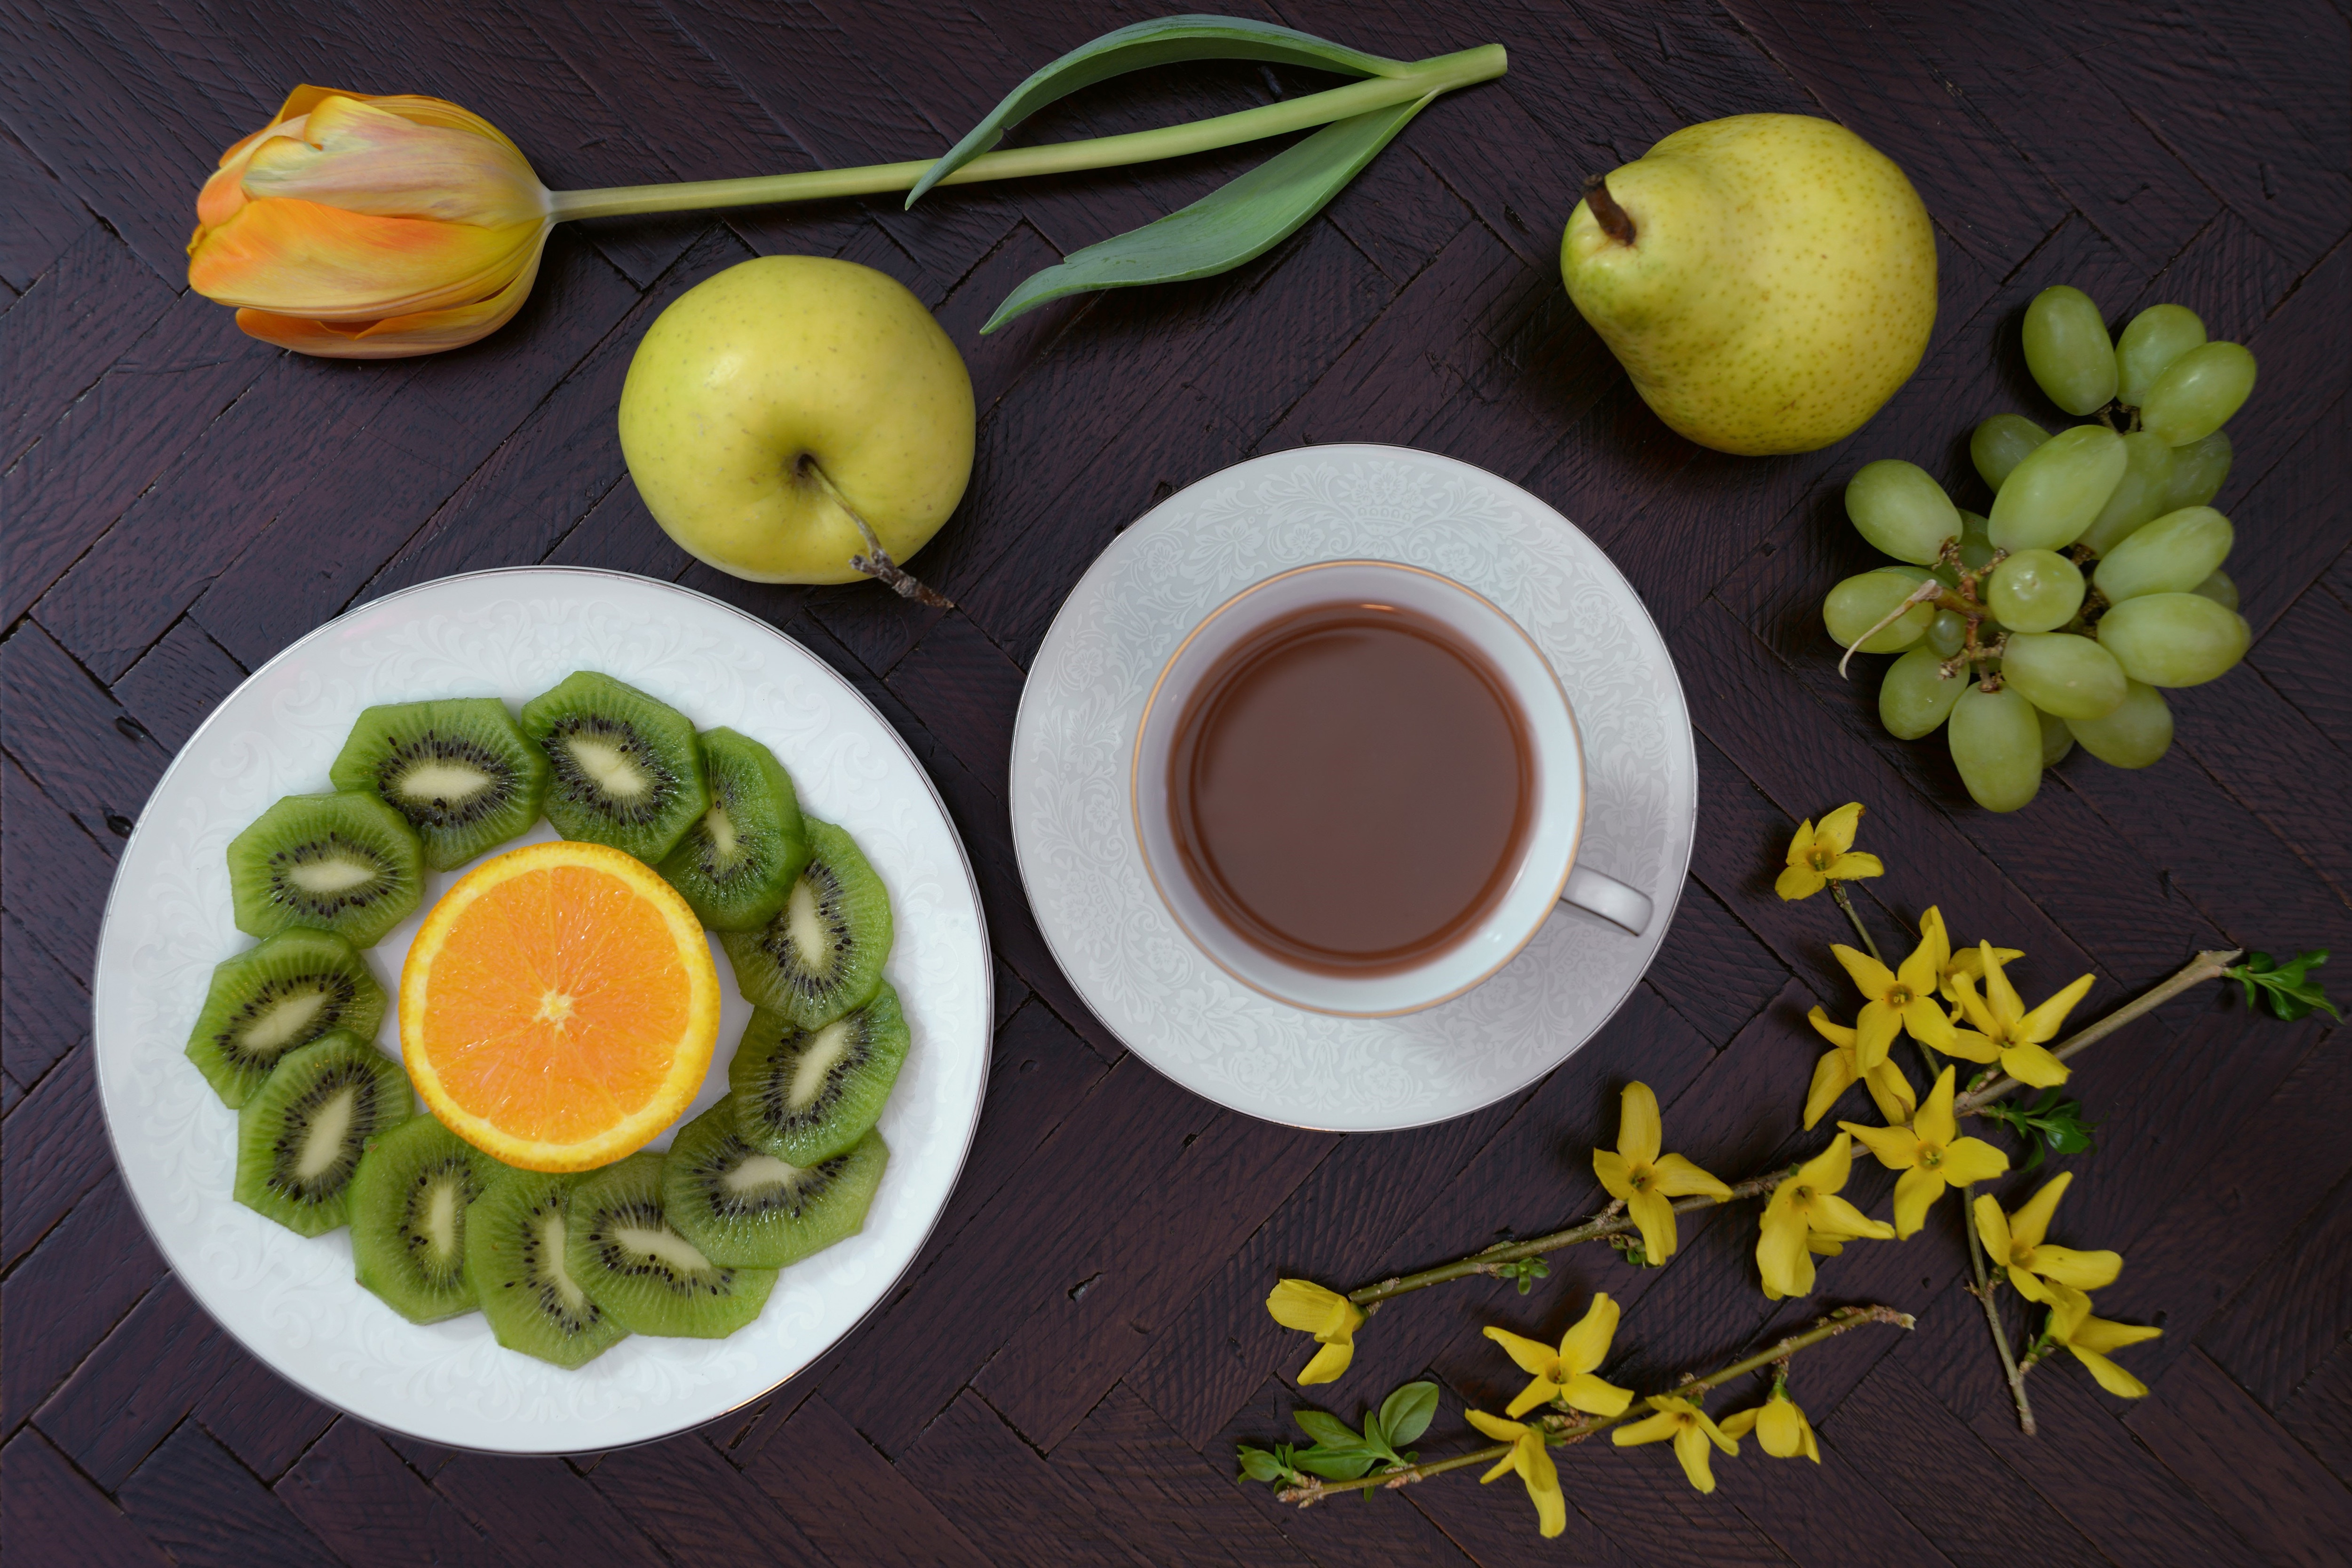
food, ingredient, lemon, dish, fruit, cuisine, produce, citrus, meyer lemon, avocado, plant, vegetarian food, breakfast, saucer, serveware, citron, lime, apple